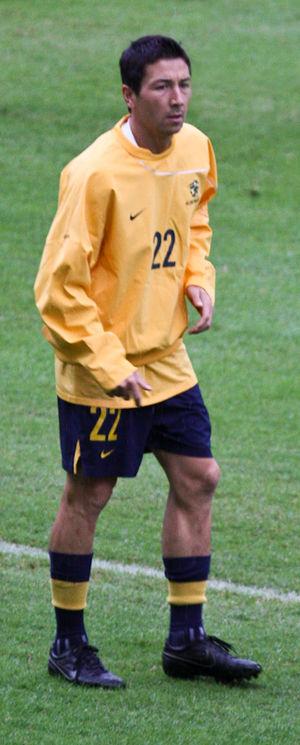
Jacob Burns, né le 21 avril 1978 à Sydney, est un footballeur australien. Il est milieu de terrain central à Perth Glory.